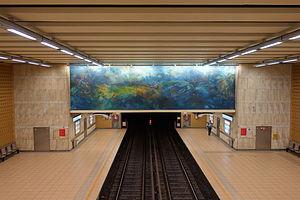
Station du metro Etangs Noir a Molenbeek Saint-Jean, Bruxelles
Étangs Noirs est une station des lignes 1 et 5 du métro de Bruxelles.